Mortdecai (film)

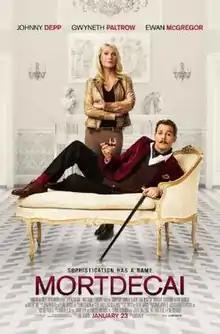
Theatrical release poster

Mortdecai is a 2015 American action comedy film directed by David Koepp and written by Eric Aronson. The film is adapted from the novel series "Mortdecai" (specifically its 1972 first installment "Don't Point that Thing at Me") written by Kyril Bonfiglioli. It stars Johnny Depp in the title role and features Gwyneth Paltrow, Ewan McGregor, Olivia Munn, Paul Bettany and Jeff Goldblum. Released by Lionsgate on January 23, 2015, "Mortdecai" was a box office flop, grossing $47.3 million against its estimated $60 million budget, and was critically panned.